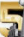
Number: 5